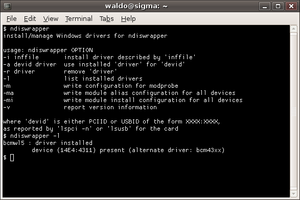
NdisWrapper est un logiciel pour Linux permettant d'utiliser un pilote Windows pour faire fonctionner une carte Wi-Fi, dont les pilotes ne sont pas installés nativement sous Linux.